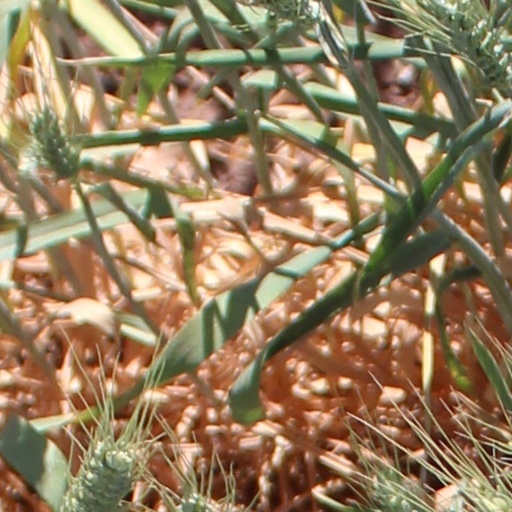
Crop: wheat